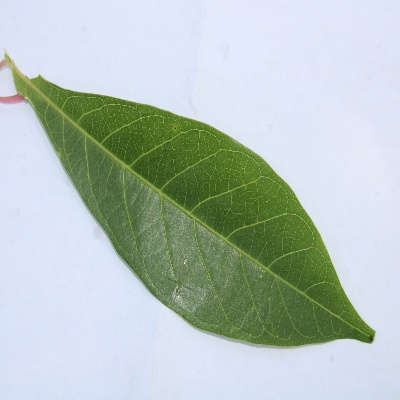
Crop: Cassava
Condition: healthy